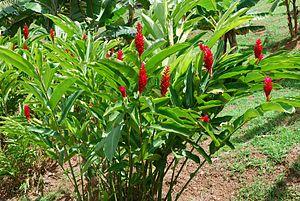
Alpinia purpurata, touffe, Martinique
Alpinia purpurata est une espèce de plante herbacée vivace du genre Alpinia de la famille des Zingiberaceae, originaire de Papouasie-Nouvelle-Guinée, de Nouvelle-Calédonie, des Îles Salomon et de Vanuatu.